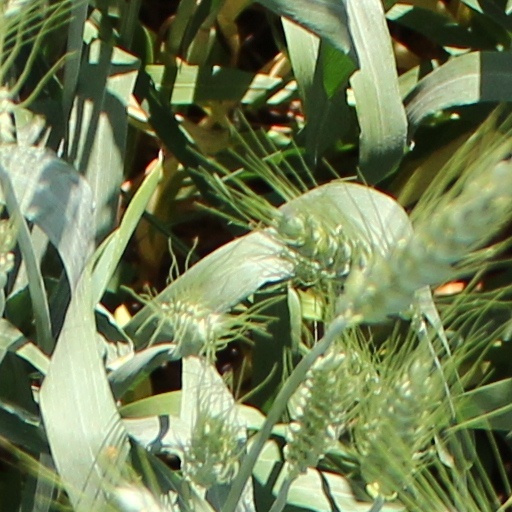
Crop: wheat